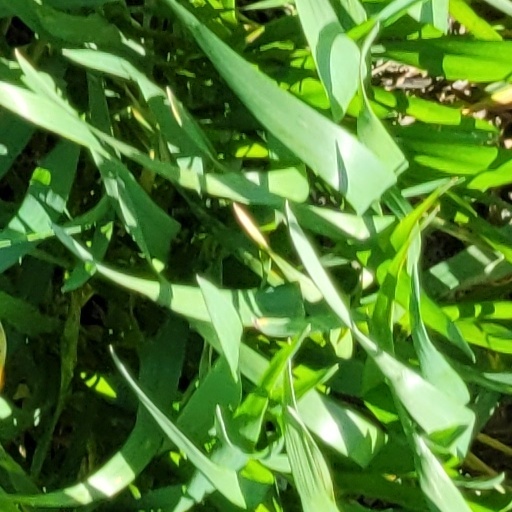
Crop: wheat